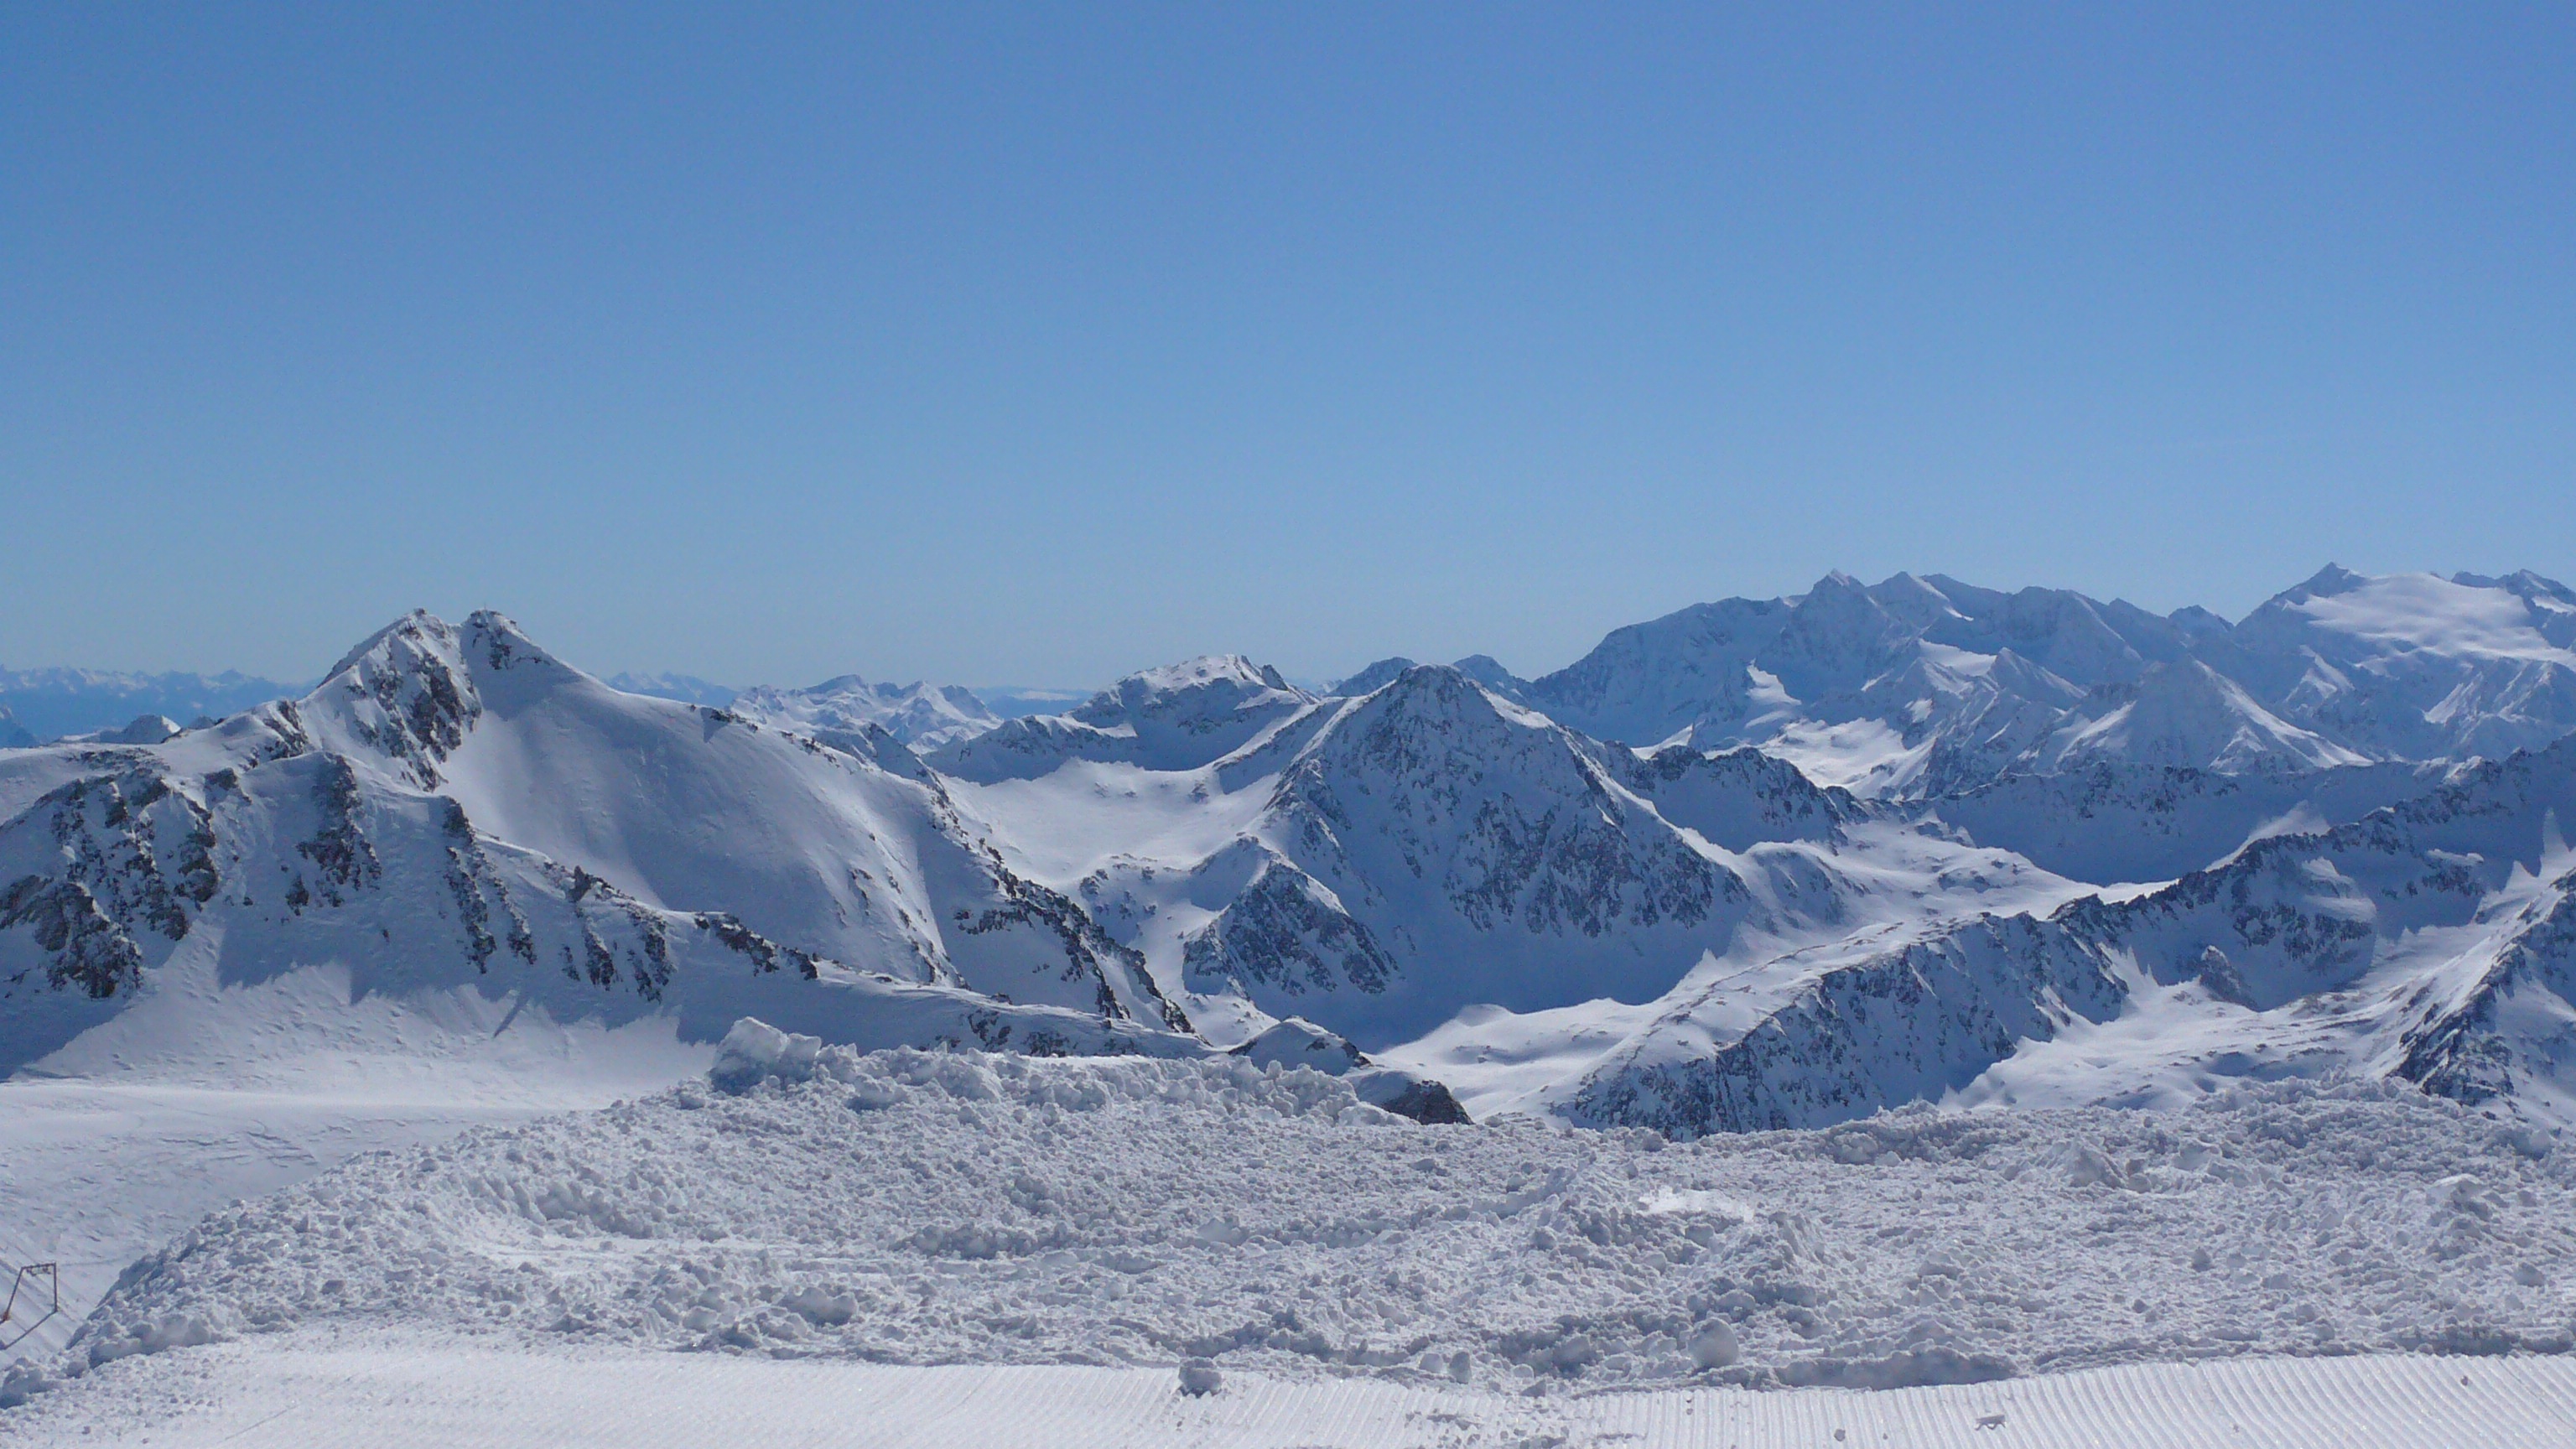
mountain, snow, winter, mountain range, weather, season, ridge, summit, austria, resort, mountains, alps, plateau, cirque, piste, skis, stubai, landform, ski touring, ski mountaineering, geographical feature, mountainous landforms, geological phenomenon